Sjusjøen

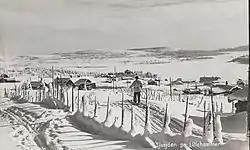
Winter in Sjusjøen

Sjusjøen is a cross country skiing destination in Ringsaker Municipality in Innlandet county, Norway. Situated on the mountain plateau south of Sjusjøen is Hedmarksvidda. The area is located with forest and mountain terrain about above sea level. This area is located about east of the town of Lillehammer.